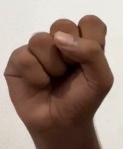
ASL sign: S